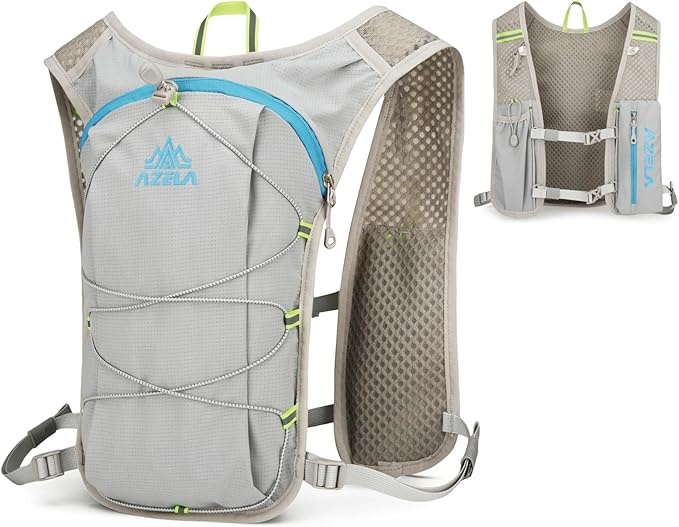
TRIWONDER Hydration Backpack Lightweight Water Pack for Men Women Hydration Pack for Cycling, Running, Hiking and Biking
About This Hydration Vest Only: Includes running vest only; water bladder and soft flasks are not included Breathable and Adjustable: Features inner layer 3D honeycomb breathable fabric to promote air circulation. Adjustable waist and chest straps keep the vest snug against your body, ensuring stability and comfort while running Minimalist Storage Design: This running vest backpack features two front pockets for bottles, phone, or keys. A single main compartment and rear elastic cord offer simple, efficient storage without bulk Lightweight: Net weight is only 6 oz. When you put it on your back, you could hardly feel it. The lighter the water backpack, the more fun you'll enjoy on the go. When you spend a lot of time outdoors, you realize how great it is Applications: This ultra-light hydration pack is not only for running and hiking, but also suitable for many outdoor activities such as marathon, cycling, camping, etc. This backpack is suitable for men, women or children Overview Brand : TRIWONDER Color : 01 Grey 7L - Vest Only Material : Water-repellent Nylon Sport : Running Item Weight : 0.16 Kilograms
Brand: TRIWONDER
Category: Sporting Goods > Outdoor Recreation > Hydration System Accessories > Hydration Vests